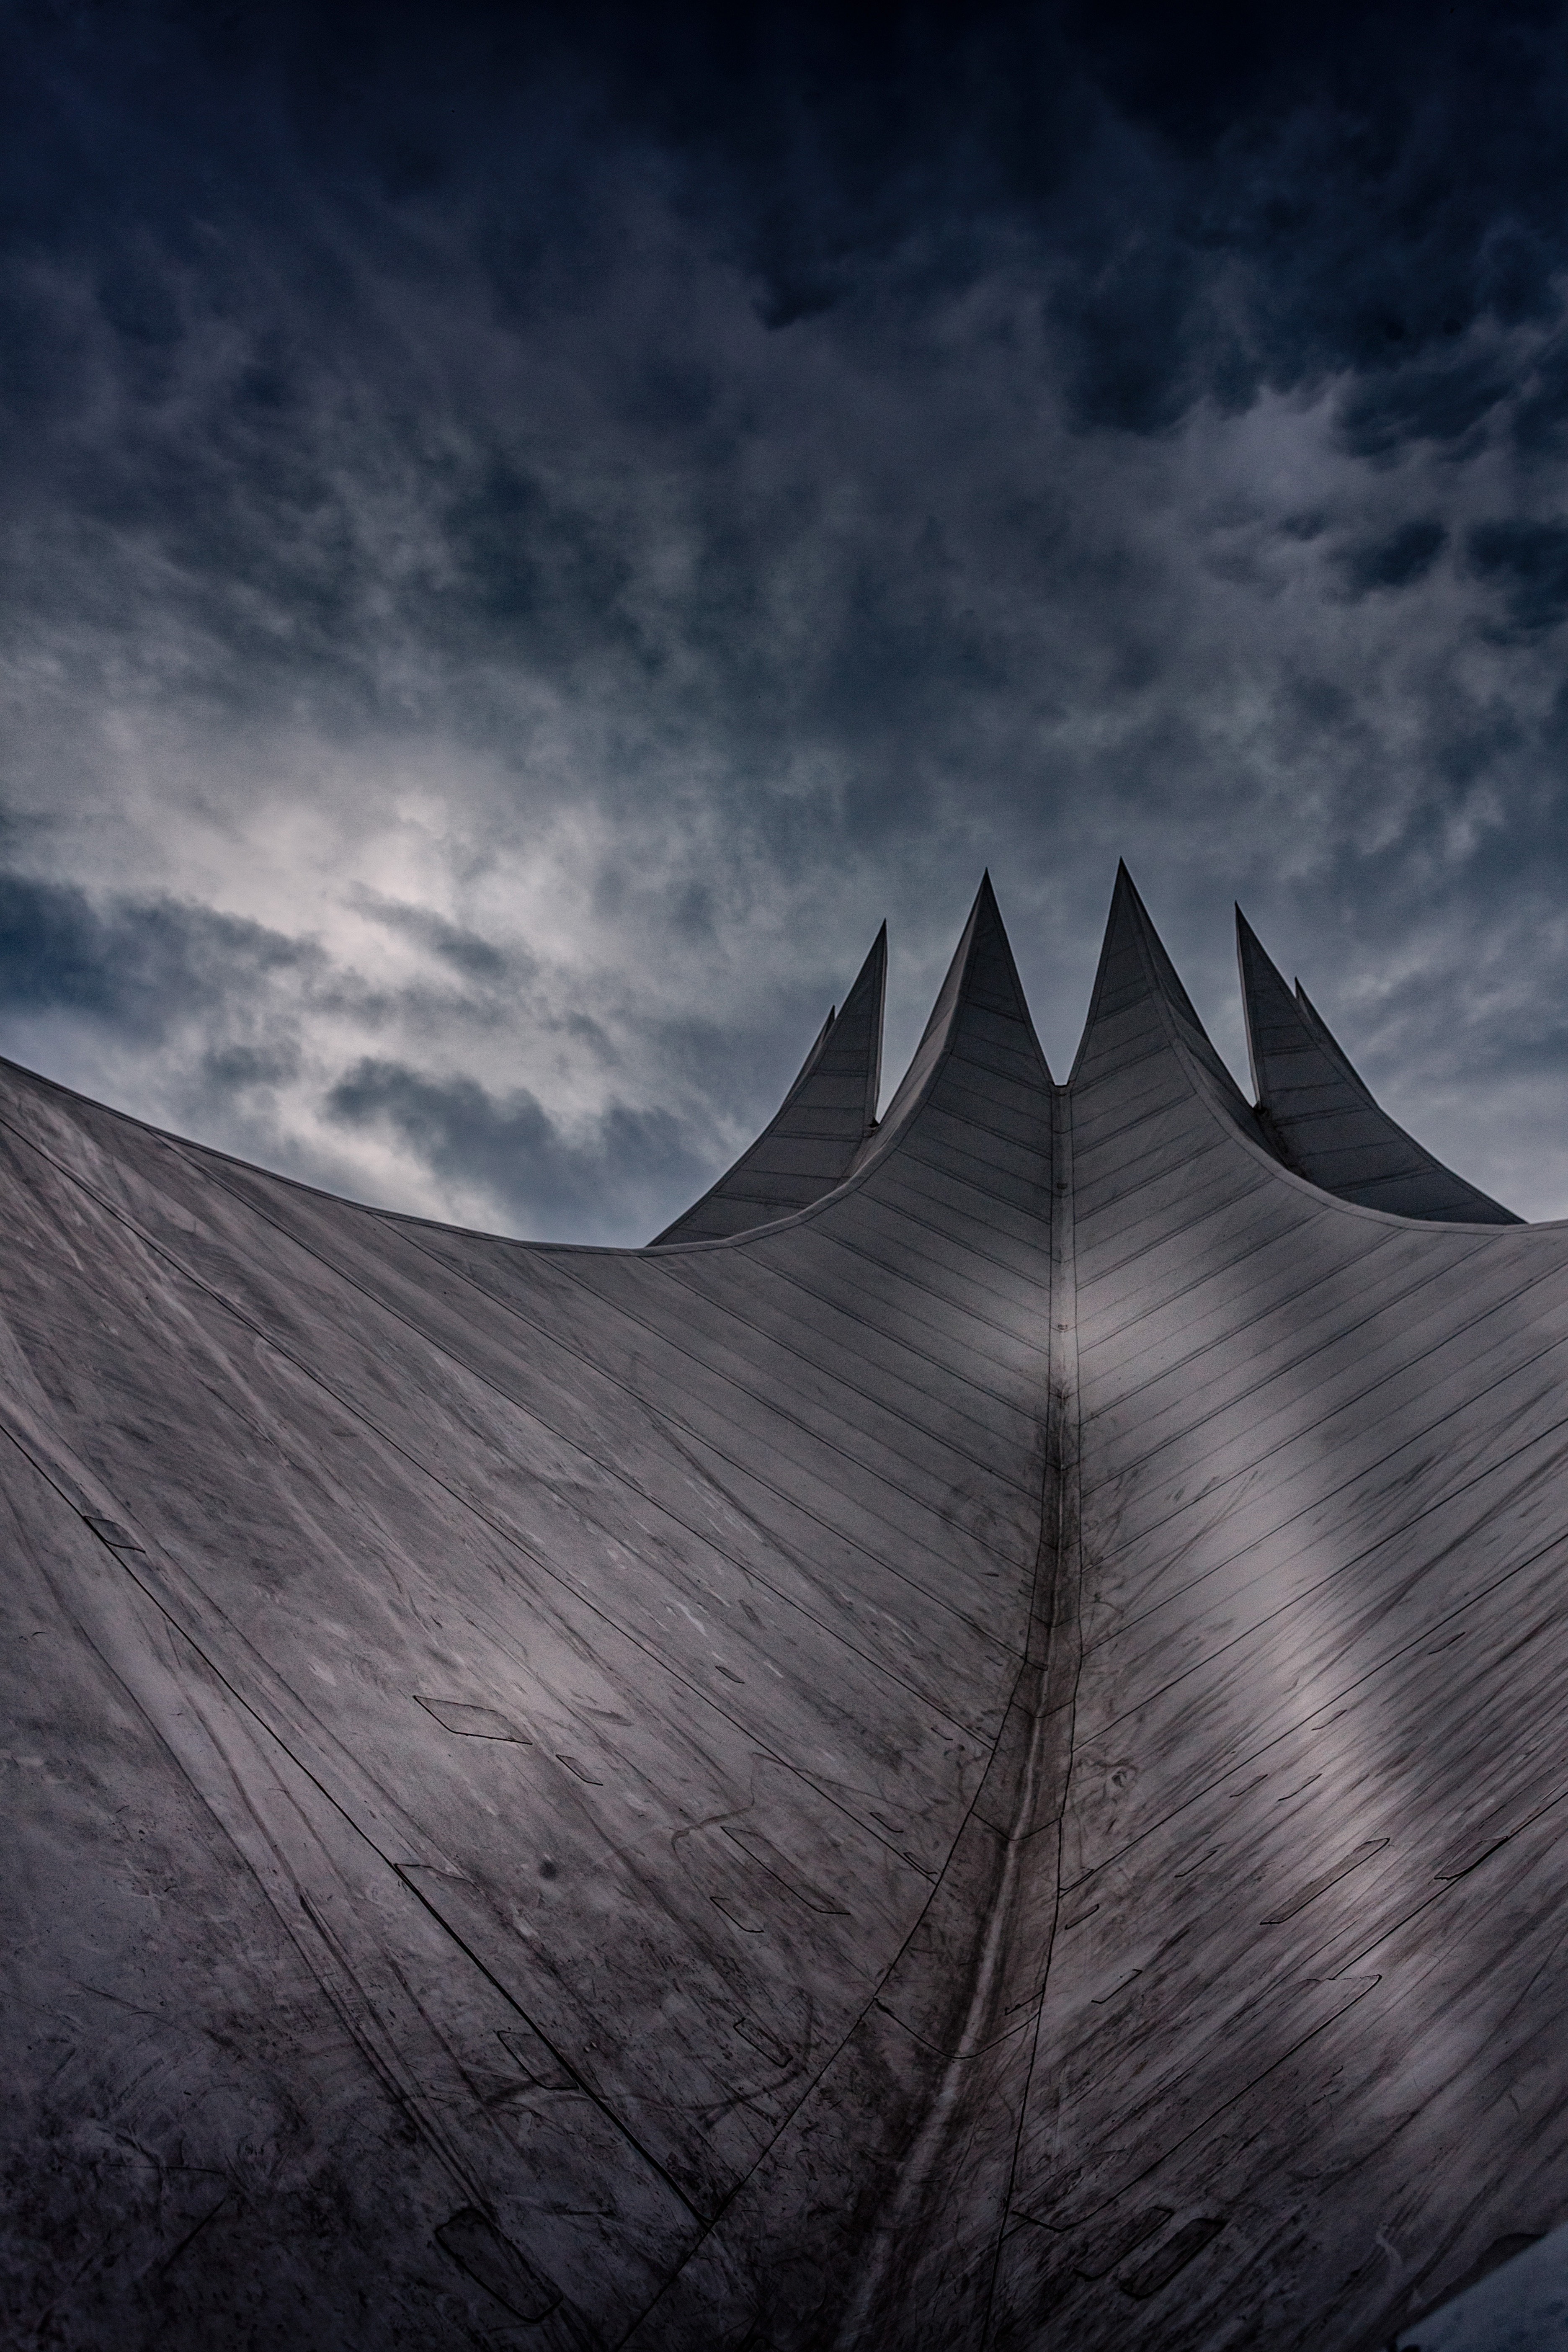
horizon, mountain, light, cloud, architecture, sky, sunrise, sunlight, wave, wind, building, dawn, city, monument, dusk, landmark, facade, darkness, blue, attraction, monochrome, tourism, places of interest, capital, clouds, germany, berlin, tourist attraction, shape, interesting, construction art, tempodrom, atmospheric phenomenon, atmosphere of earth, mountainous landforms, computer wallpaper